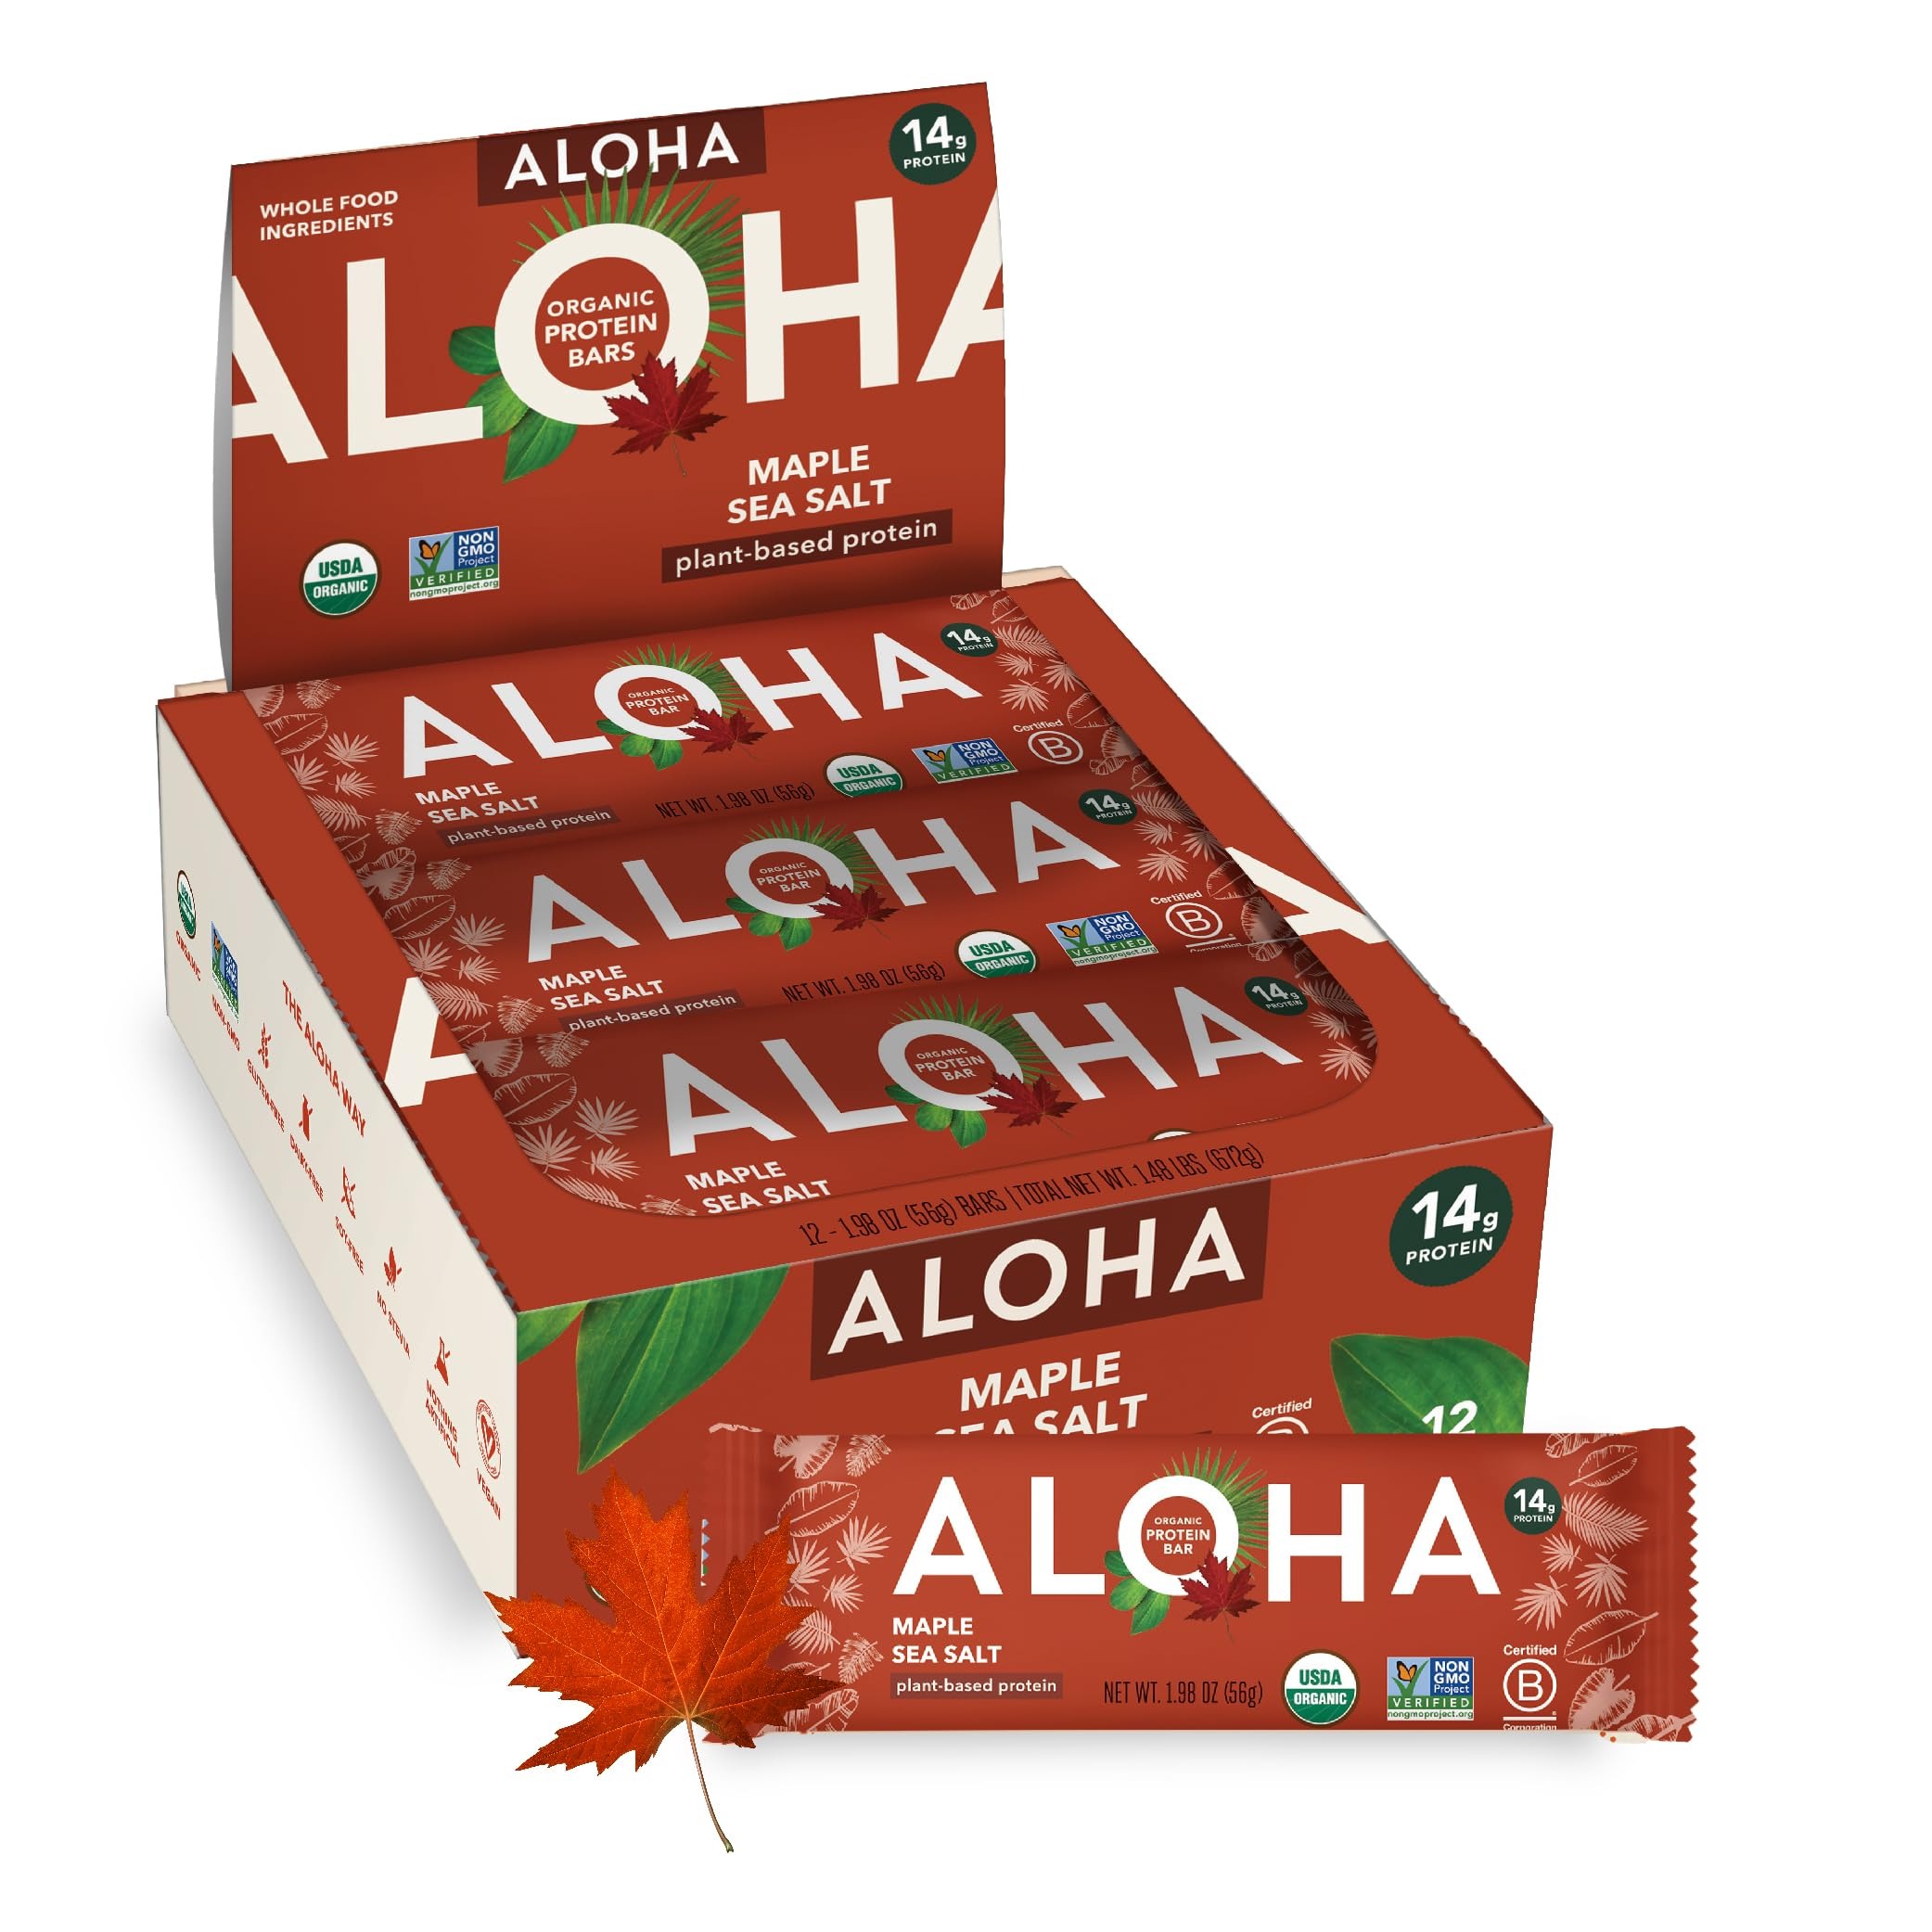
Item Name: Aloha Organic Maple Sea Salt Protein Bar, 12 ct
Bullet Point 1: BOX CONTAINS: (12) 1.98 Ounce USDA Organic Maple Sea Salt Plant Based Protein Bars
Bullet Point 2: 14 GRAMS OF USDA ORGANIC PLANT-BASED PROTEIN, 10g of Fiber, only 5g of Sugar, Nothing Artificial
Bullet Point 3: SERIOUSLY GREAT TASTING, Vegan, Non-GMO, gluten free snacks, Kosher, Soy-Free, Dairy-Free, Stevia-Free, High Fiber and Paleo Friendly
Bullet Point 4: MADE FOR A HEALTHY LIFESTYLE WITH 100% REAL WHOLE FOOD INGREDIENTS; organic brown rice protein, organic pumpkin seed protein, and nothing artificial
Bullet Point 5: 😋 A DELICIOUS OPTION FOR VEGETARIANS, VEGANS, CELIACS AND PALEO FRIENDLY DIETS. Makes a perfect snack, meal replacement, breakfast on the go or helps to fuel or refuel pre/post workouts or exercise
Value: 12.0
Unit: Count

Price: 29.99